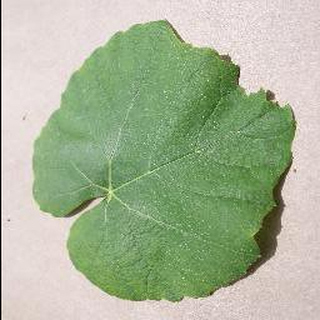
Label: healthy_grape